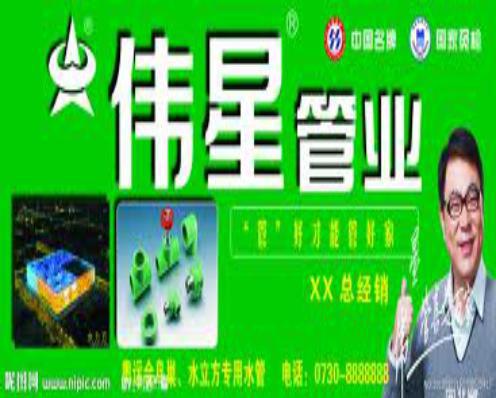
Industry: Others